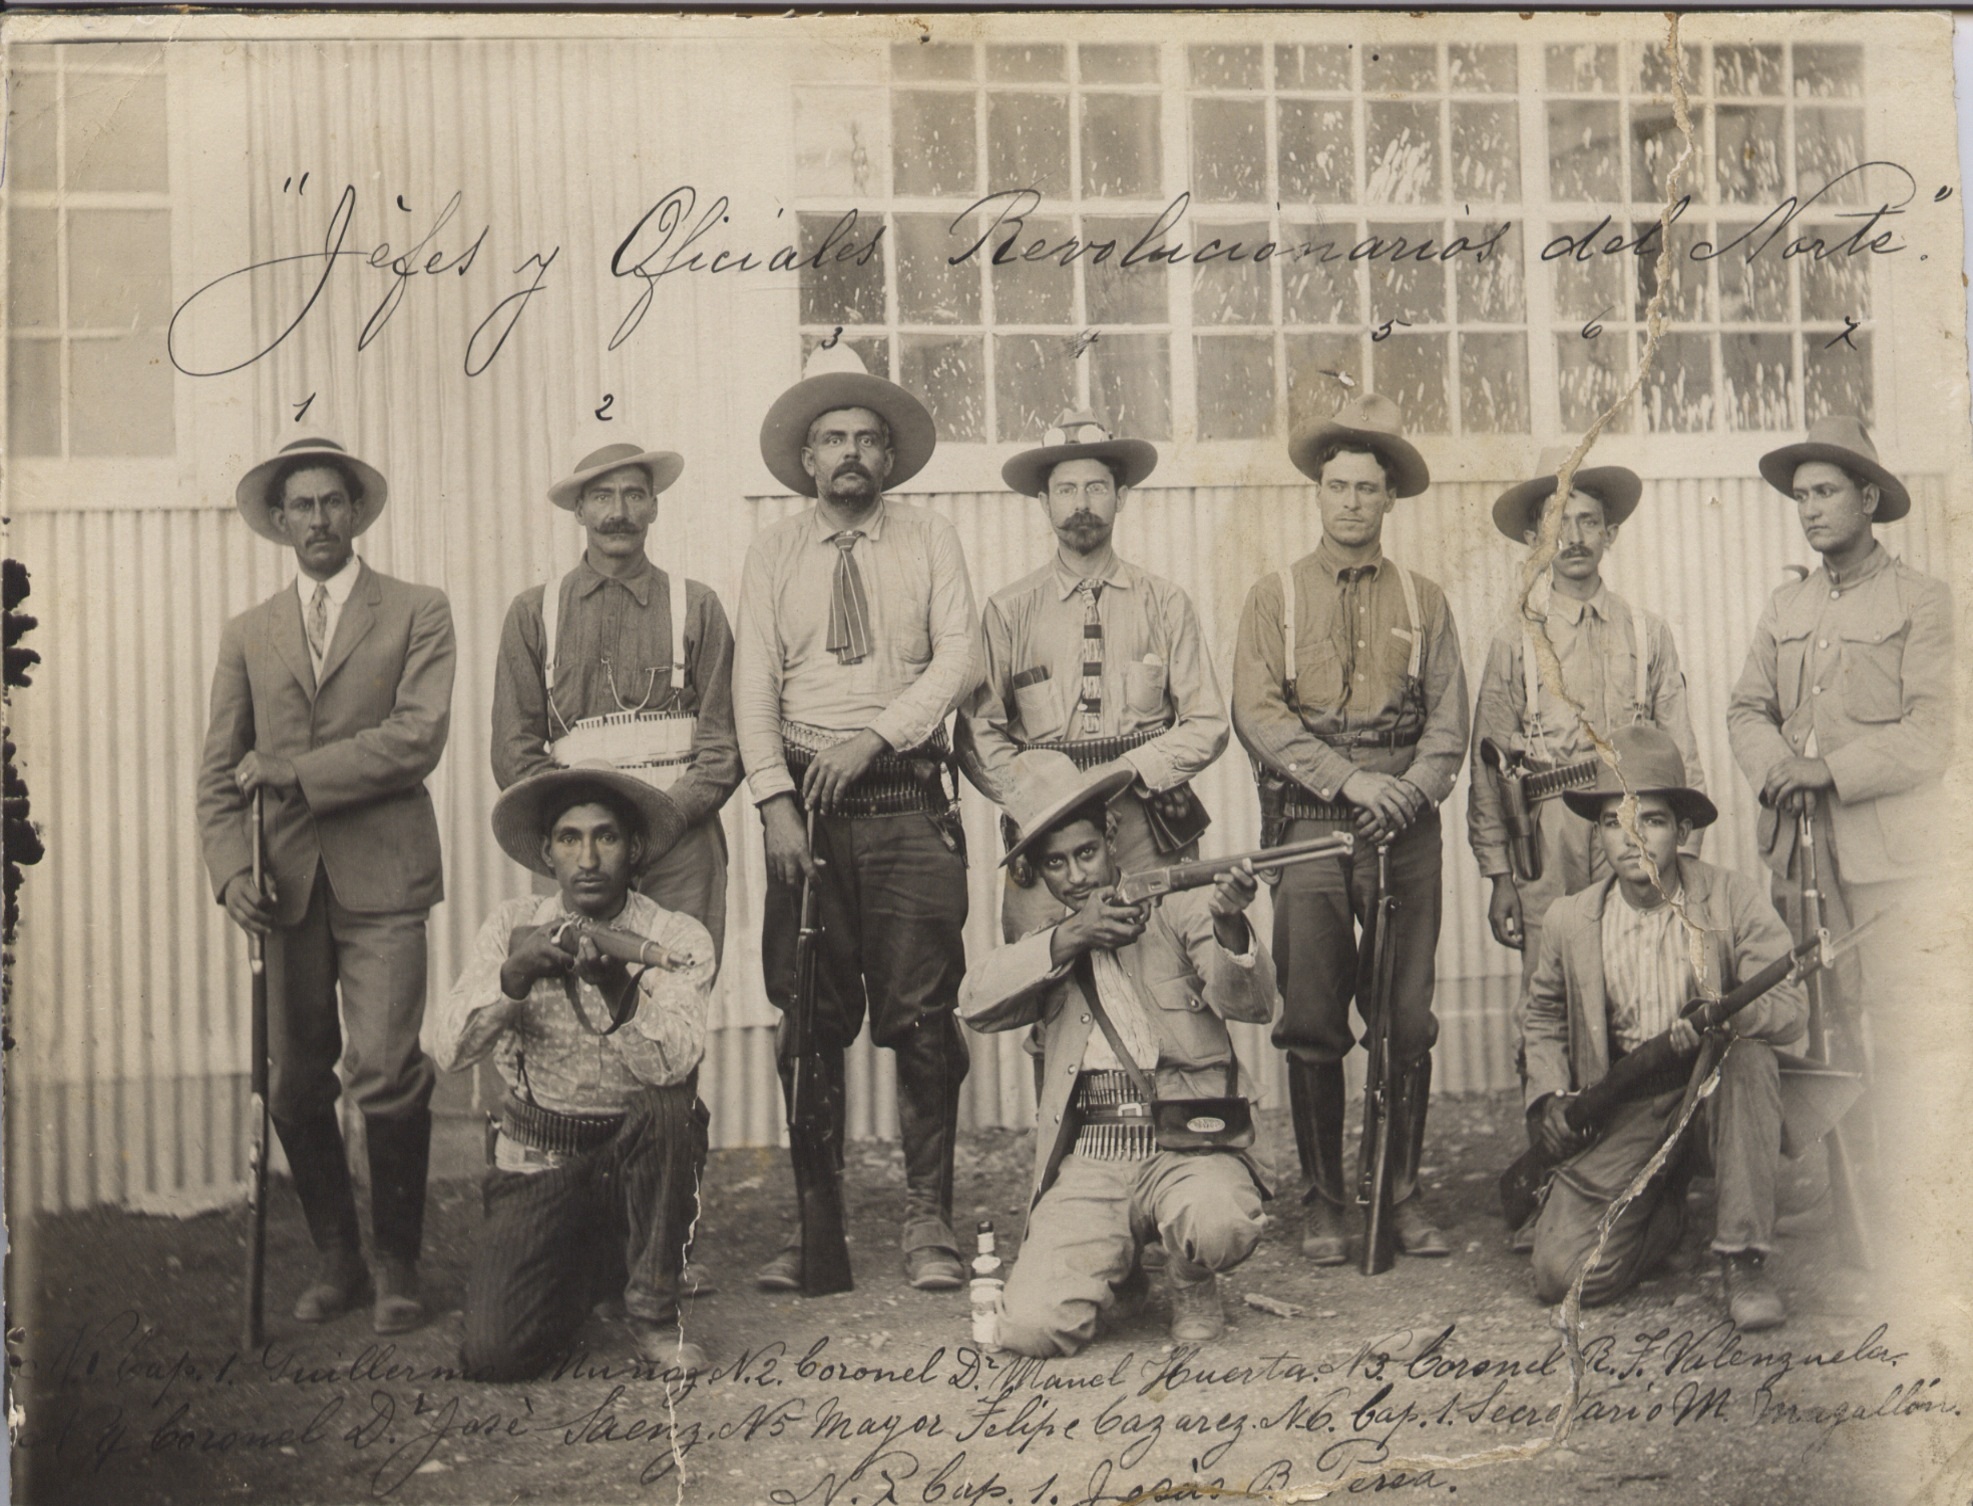
people, war, sketch, drawing, history, mexican, ancient history, revolutionaries